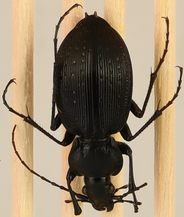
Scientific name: Carabus goryi
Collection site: Great Smoky Mountains National Park NEON (GRSM), plot GRSM_012